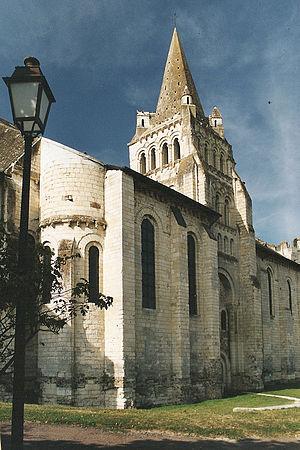
L'église Notre-Dame de Cunault, vue du Nord-Ouest.